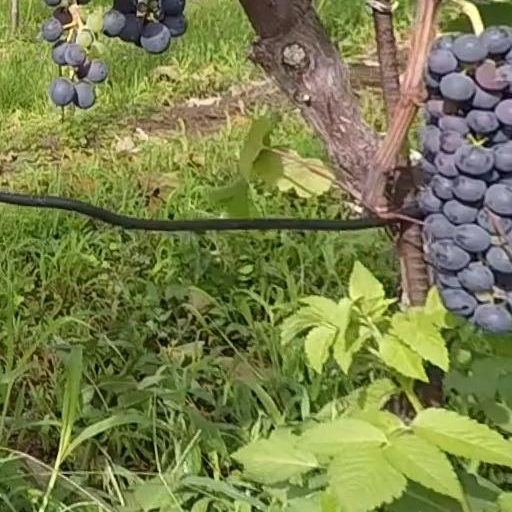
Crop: grape